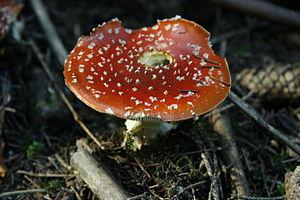
Amanite tue mouche, Tré Pellay
Le Tré Pellay est un sommet faisant partie du massif du Bugey, à la limite avec le Haut-Bugey, dans le département de l'Ain.